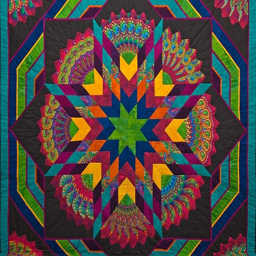
i have been wanting to make a quilt for so long .